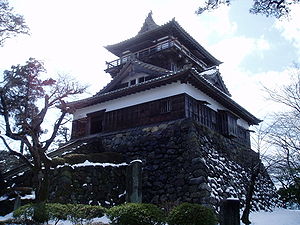
Fukui-præfekturet / Galleri
Fukui er et præfektur i Japan. Præfekturet ligger i regionen Chūbu på øen Honshu. Hovedstaden i præfekturet er byen med samme navn Fukui. Fukui har et areal på 4190,49 km2 og der er 782.232 indbyggere.